Skynet (satellite)

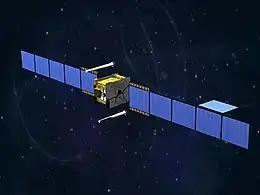
An artist's impression of a Skynet 5 satellite

Skynet is a family of military communications satellites, now operated by Babcock International on behalf of the United Kingdom's Ministry of Defence (MOD). They provide strategic and tactical communication services to the branches of the British Armed Forces, the British intelligence agencies, some UK government departments and agencies, and to allied governments. Since 2015 when Skynet coverage was extended eastward, and in conjunction with an Anik G1 satellite module over America, Skynet offers near global coverage.